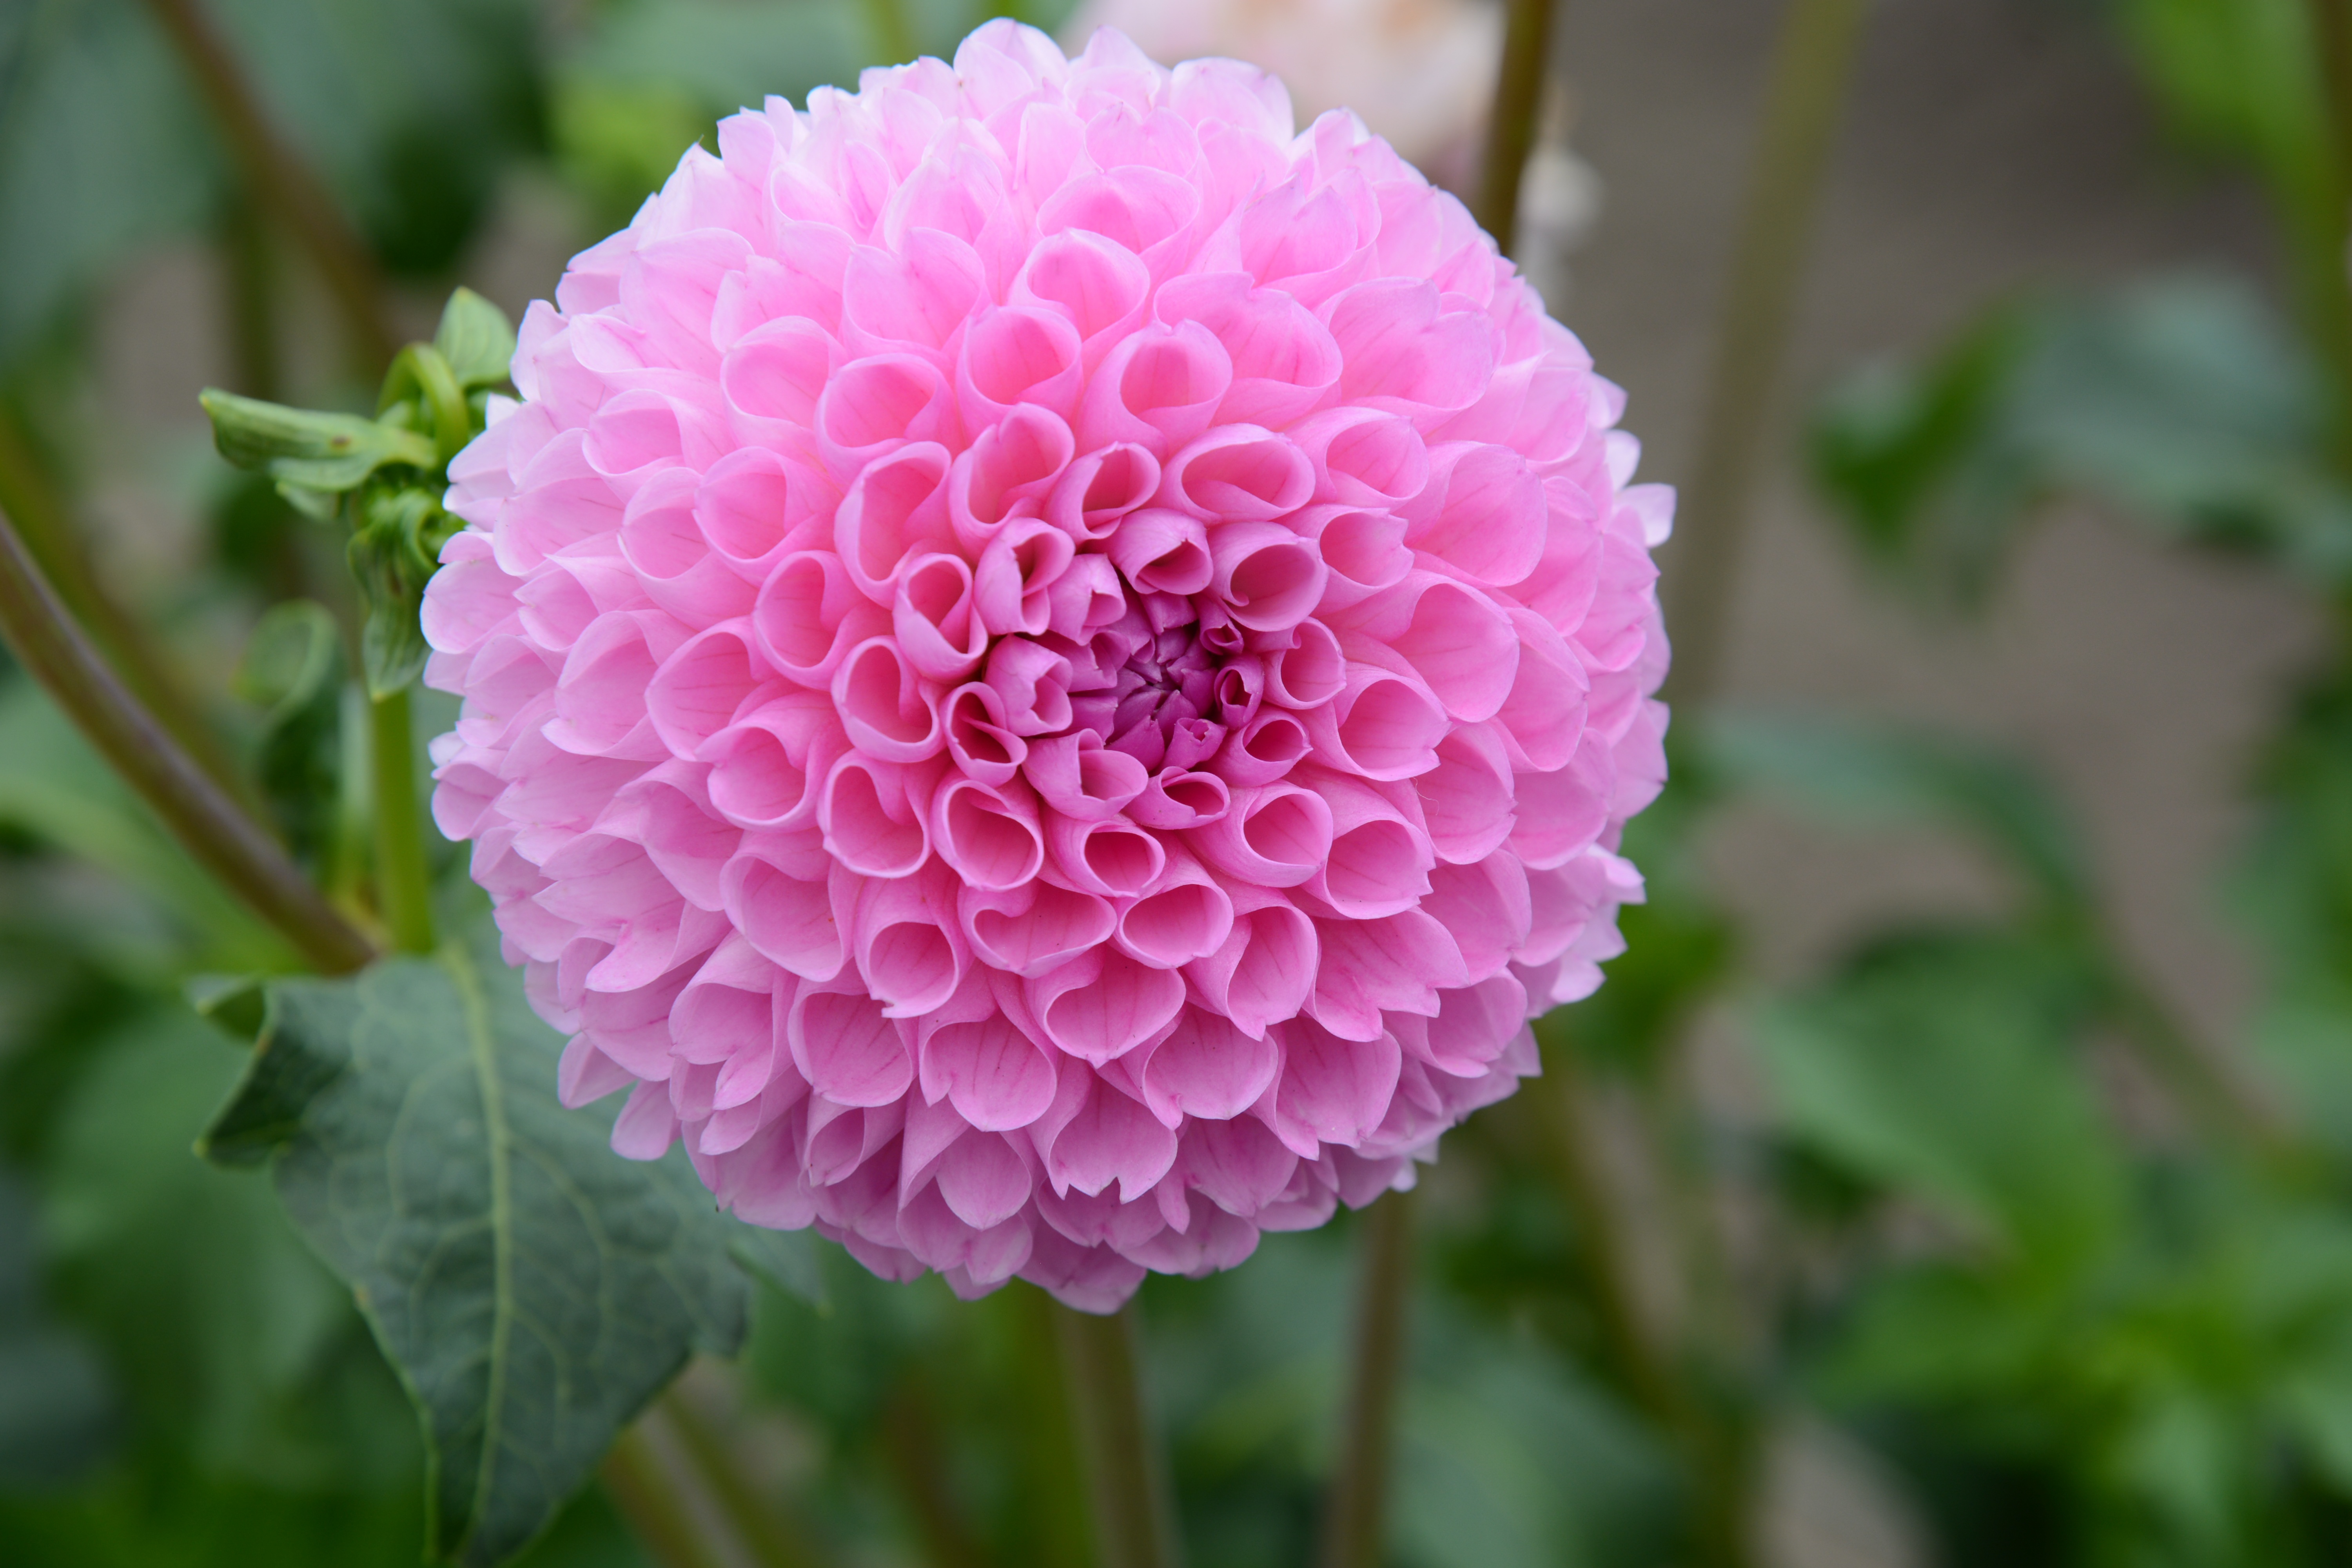
nature, plant, flower, petal, bloom, botany, pink, flora, dahlia, petals, macro photography, flowering plant, daisy family, annual plant, plant stem, land plant